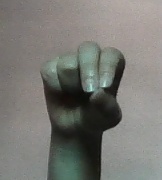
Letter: gaaf